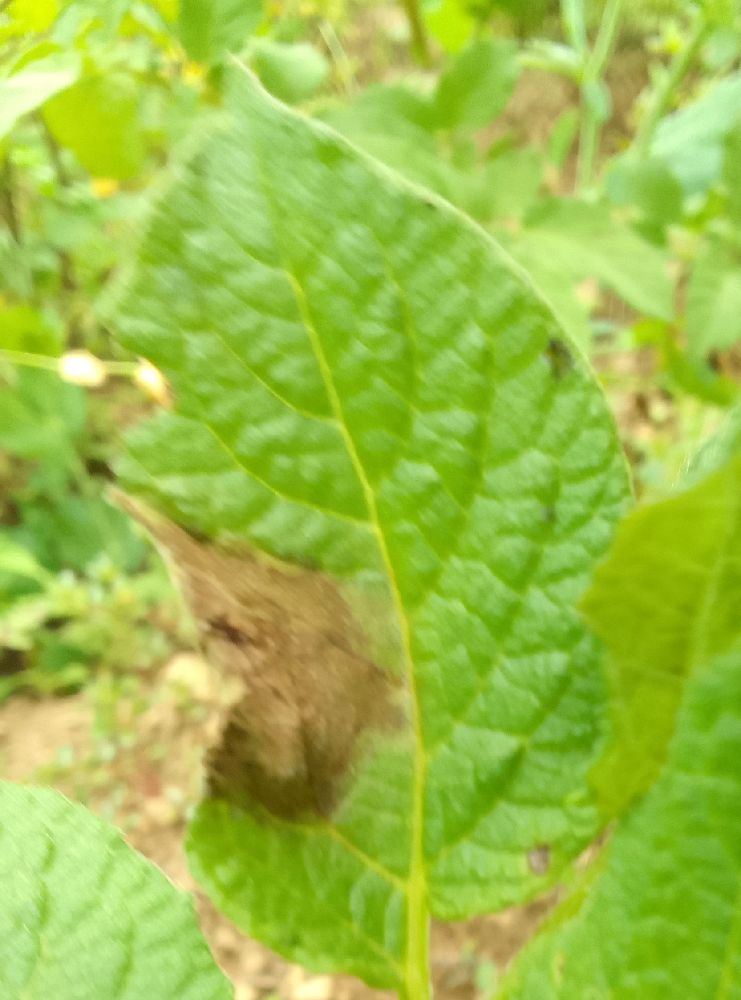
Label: Late blight